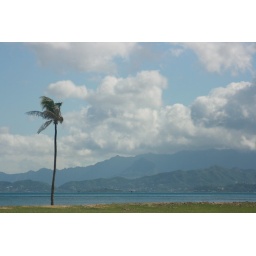
A pine tree in stereotypical fashion